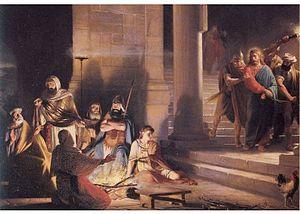
Arturo Viligiardi est un architecte et un peintre italien néogothique du XIXᵉ siècle.